Black Sea Grain Initiative

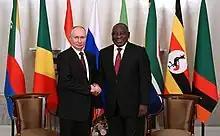
South African President Cyril Ramaphosa welcomed the agreement

By mid-July 2023, more than 1100 voyages had successfully left Ukrainian ports carrying nearly 33 million tonnes of grain and other food products to more than 40 different countries. 57% of grain exports went to developing countries. The United Nations World Food Programme shipped more than 725,200 tons of grain to relieve hunger around the world, including to Afghanistan, Ethiopia, Kenya, Somalia, Sudan and Yemen.